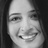
Emotion: happy